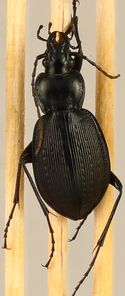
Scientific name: Carabus goryi
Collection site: Mountain Lake Biological Station NEON (MLBS), plot MLBS_009